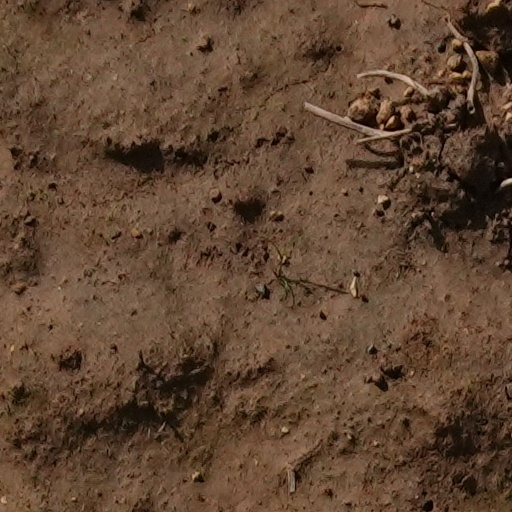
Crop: wheat